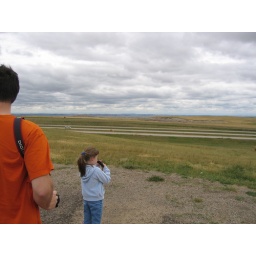
yup, there's mark in the orange shirt again at the rest stop near the badlands